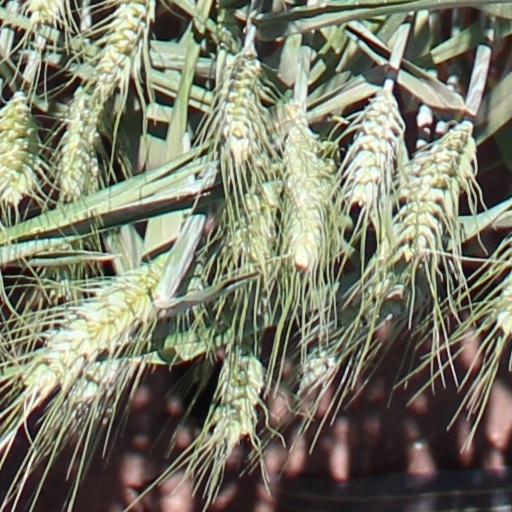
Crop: wheat